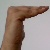
The image shows a hand gesture representing a space in Indian Sign Language.